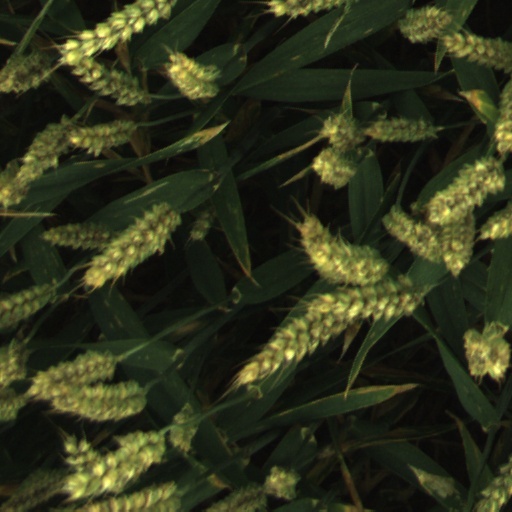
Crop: wheat